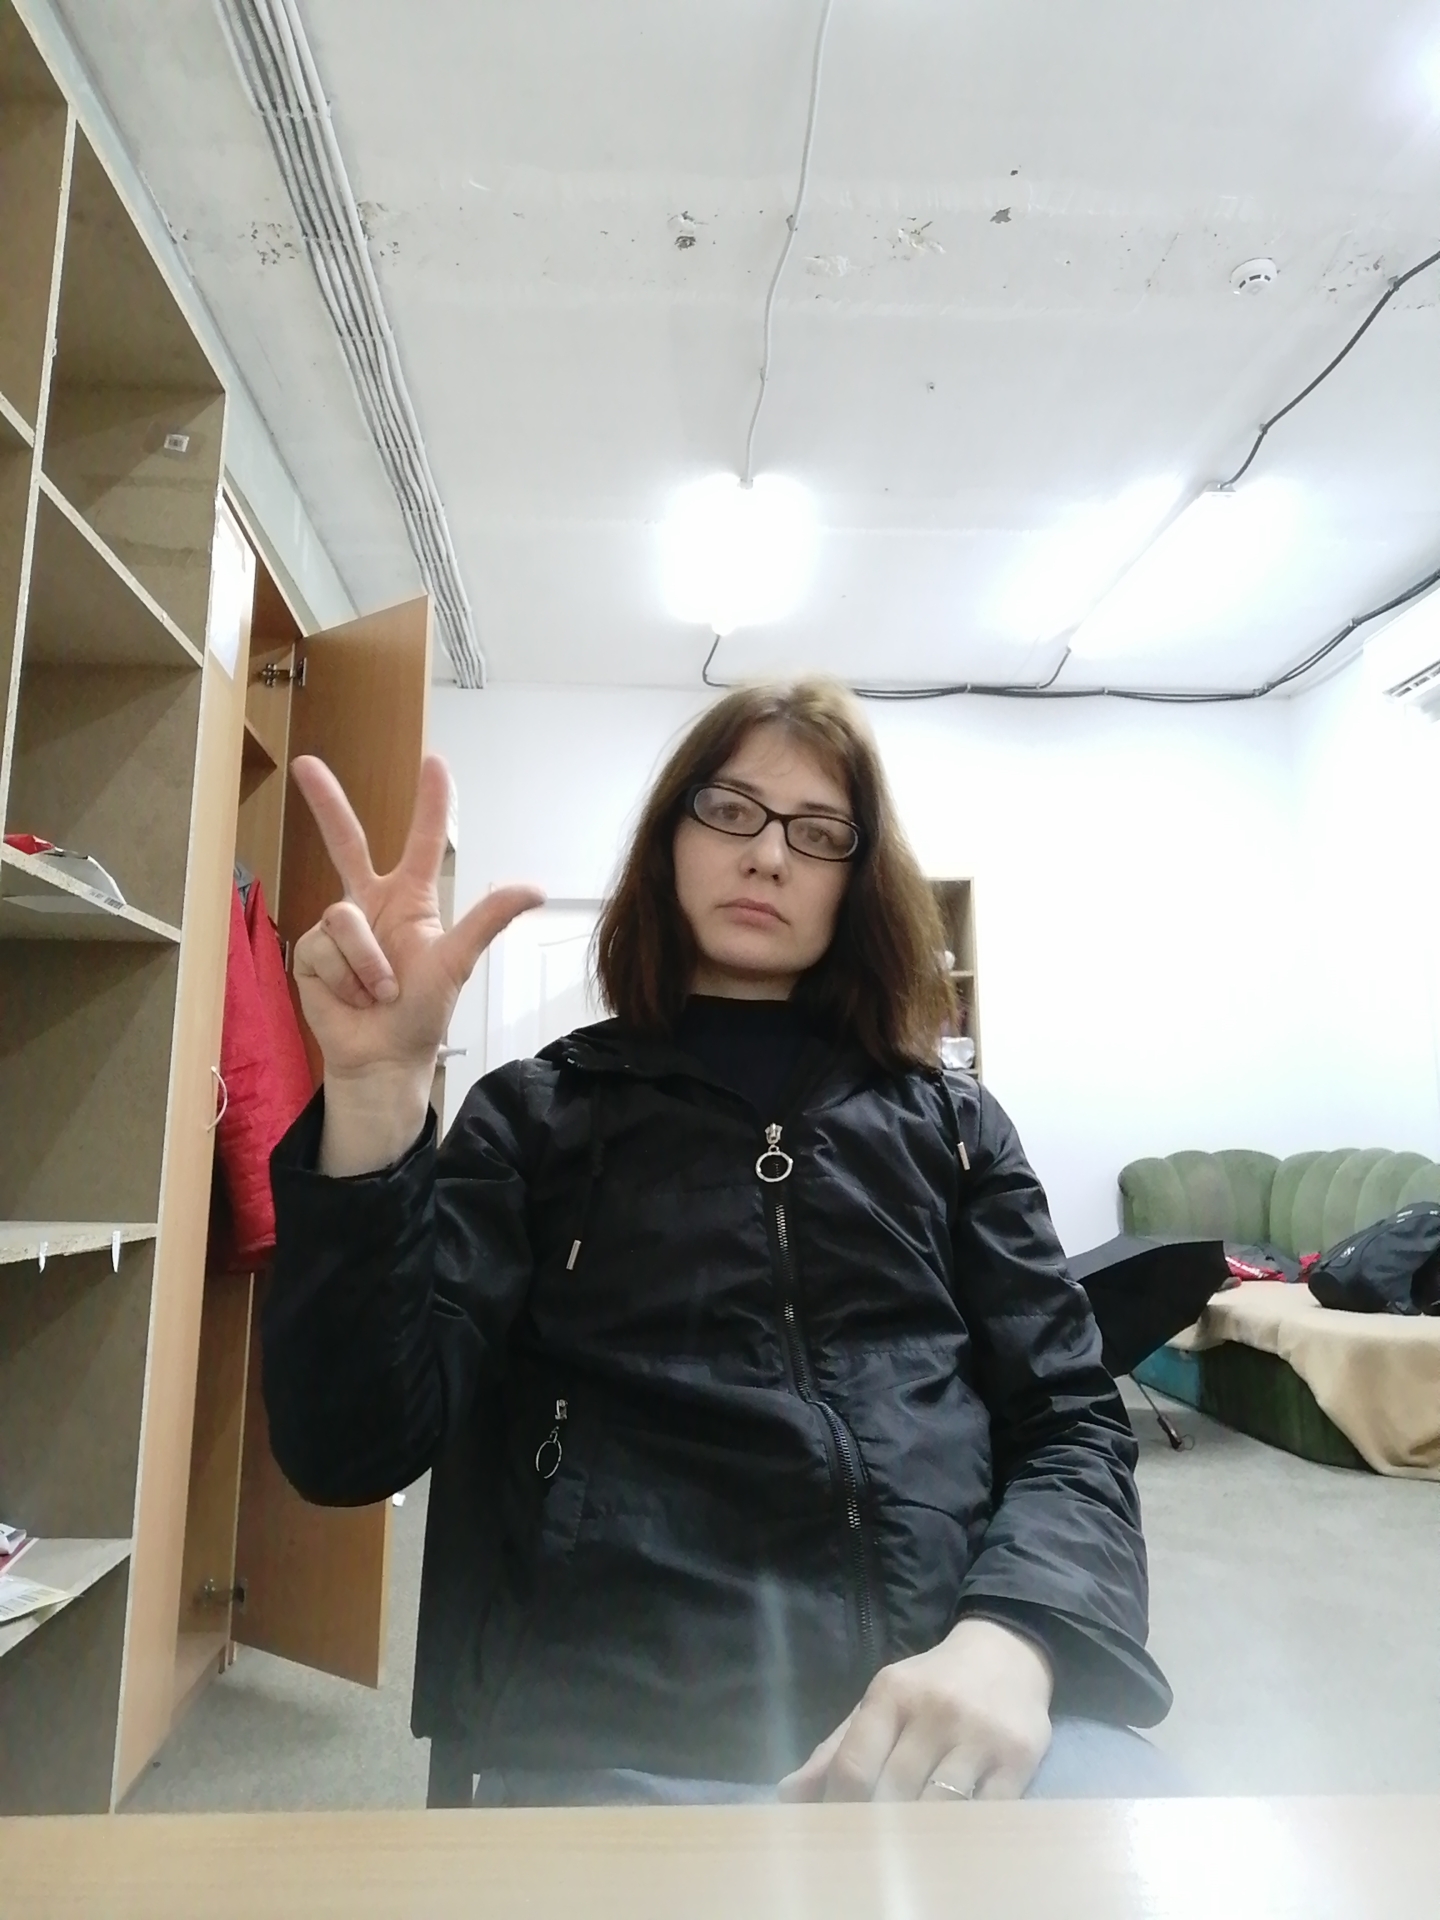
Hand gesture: three2